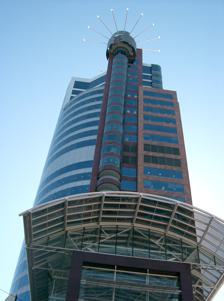
Building: Majestic Centre
Country: New Zealand
Year built: 1991
High rise office building in Wellington, New Zealand Majestic Centre Majestic Tower at 100 Willis Street General information Type Office Architectural style Post-Modernism Location 100 Willis Street , Wellington , New Zealand Coordinates 41°17′18.13″S 174°46′28.09″E / 41.2883694°S 174.7744694°E / -41.2883694; 174.7744694 Construction started 1987 Completed 1991 Owner Kiwi Income Properties Trust Primaq Holdings (former) Height 116 metres (381 ft) Technical details Floor count 29 Design and construction Architect(s) Jack Manning / Jasmax Structural engineer Holmes Consulting Group Services engineer Norman Disney & Young Main contractor Mainzeal Property and Construction The Majestic Centre , designed by Jack Manning of Manning Mitchell in association with Kendon McGrail of Jasmax Architects, was completed in 1991. The main building of the Majestic Centre is the Majestic Tower which is the tallest building in Wellington , New Zealand. The building, located on 100 Willis Street is 116 metres (381 ft) high and has 29 above ground storeys, making it the twelfth-tallest skyscraper building in New Zealand, along with the ASB Bank Centre in Auckland. It was, at the time of its completion, one of the three tallest buildings in the country, the two other contenders ( ANZ Centre and ASB Tower in Auckland) being built in the same year.  It is to this day the southernmost skyscraper taller than 100 metres in the world. It is mainly used as office space. The Majestic Centre and Henry Pollen House, on the corner of Boulcott Street and Willis Street. The site was originally occupied by the Majestic theatre, also used as a cinema and cabaret which operated from 1929 to 1984. The cabaret was a key venue for ballroom events in Wellington. By the time of its closure in 1984, the cabaret was deemed to be an earthquake risk, and demolition began in 1987 to make way for its namesake high-rise building. Dr Henry Pollen's House (aka House of Ladies) had to be saved as a condition of using the site. This building was moved from its original site at 12 Boulcott St down to the corner of Boulcott and Willis Streets. The Willis Street frontage of the Majestic Centre also incorporates the three-storey Edwardian Classical brick façade of Preston's Building, which was constructed in the early 1900s. The curved shape of the Majestic Centre's tower was determined by wind parameters set by Wellington City Council, aimed at reducing wind gusts at street level and around buildings. The Willis Street entrance to the building consists of a three-storey high foyer with a glass roof, reputedly the biggest in the southern hemisphere at the time of construction. The exterior of the tower is clad in bands of blue glass and alucobond on the curved area, with precast reconstituted granite concrete panels and a red granite used on other parts of the tower. A crystallized glass called Neo-Paries , a granite alternative, was used inside the foyer. At the top of the tower is a crown of lights on poles. As of 2014, Ernst & Young New Zealand is the anchor tenant, with naming rights to the building. Other tenants include Opus International Consultants Limited , the Japanese Embassy, Chubb Insurance New Zealand Ltd, the Earthquake Commission and Airways Corporation . Following the 2011 Canterbury earthquake , the Majestic Tower was assessed by engineering consultants to be of moderate earthquake risk, with strengthening costs initially estimated at NZD $35 million, later revised upwards to $83-$85 million. The work was completed to 100% earthquake compliance in 2016. See also List of tallest structures in New Zealand List of tallest buildings in Wellington References